Melon

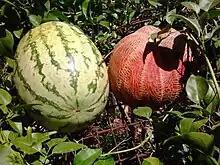
Watermelon and melon in India

Melons were thought to have originated in Africa. However, recent studies suggest a Southwest Asian origin, especially Iran and India; from there, they gradually began to appear in Europe toward the end of the Western Roman Empire. Melons are known to have been grown by the ancient Egyptians. However, recent discoveries of melon seeds dated between 1350 and 1120 BCE in Nuragic sacred wells have shown that melons were first brought to Europe by the Nuragic civilization of Sardinia during the Bronze Age. Melons were among the earliest plants to be domesticated in the Old World and among the first crop species brought by westerners to the New World. Early European settlers in the New World are recorded as growing honeydew and casaba melons as early as the 1600s. A number of Native American tribes in New Mexico, including the Acoma, Cochiti, Isleta, Navajo, Santo Domingo and San Felipe, maintain a tradition of growing their own characteristic melon cultivars, derived from melons originally introduced by the Spanish. Organizations like Native Seeds/SEARCH have made an effort to collect and preserve these and other heritage seeds.